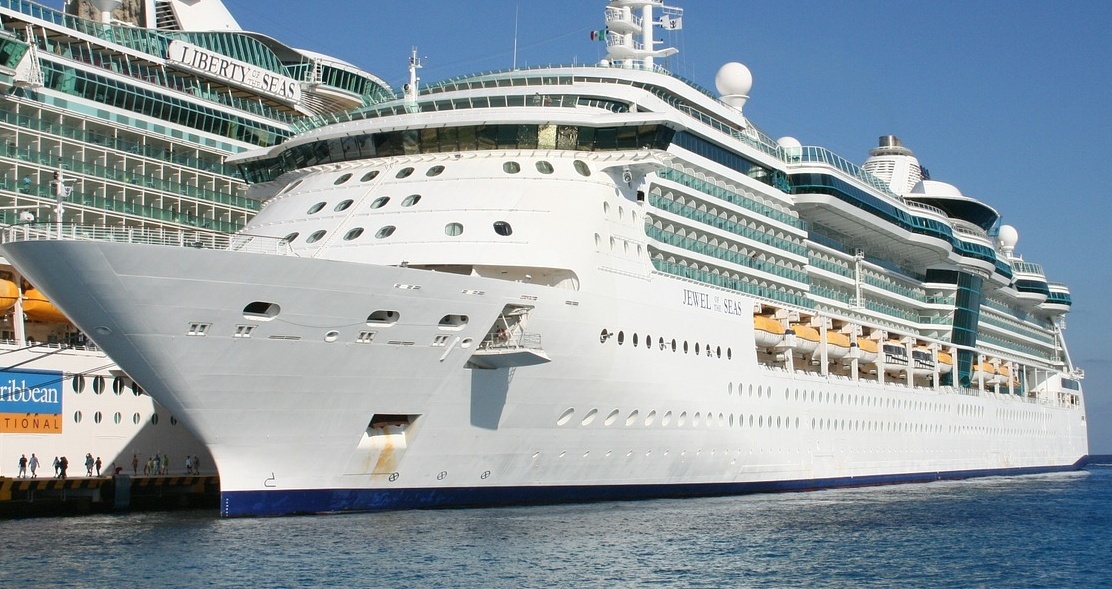
Vehicle type: Ships